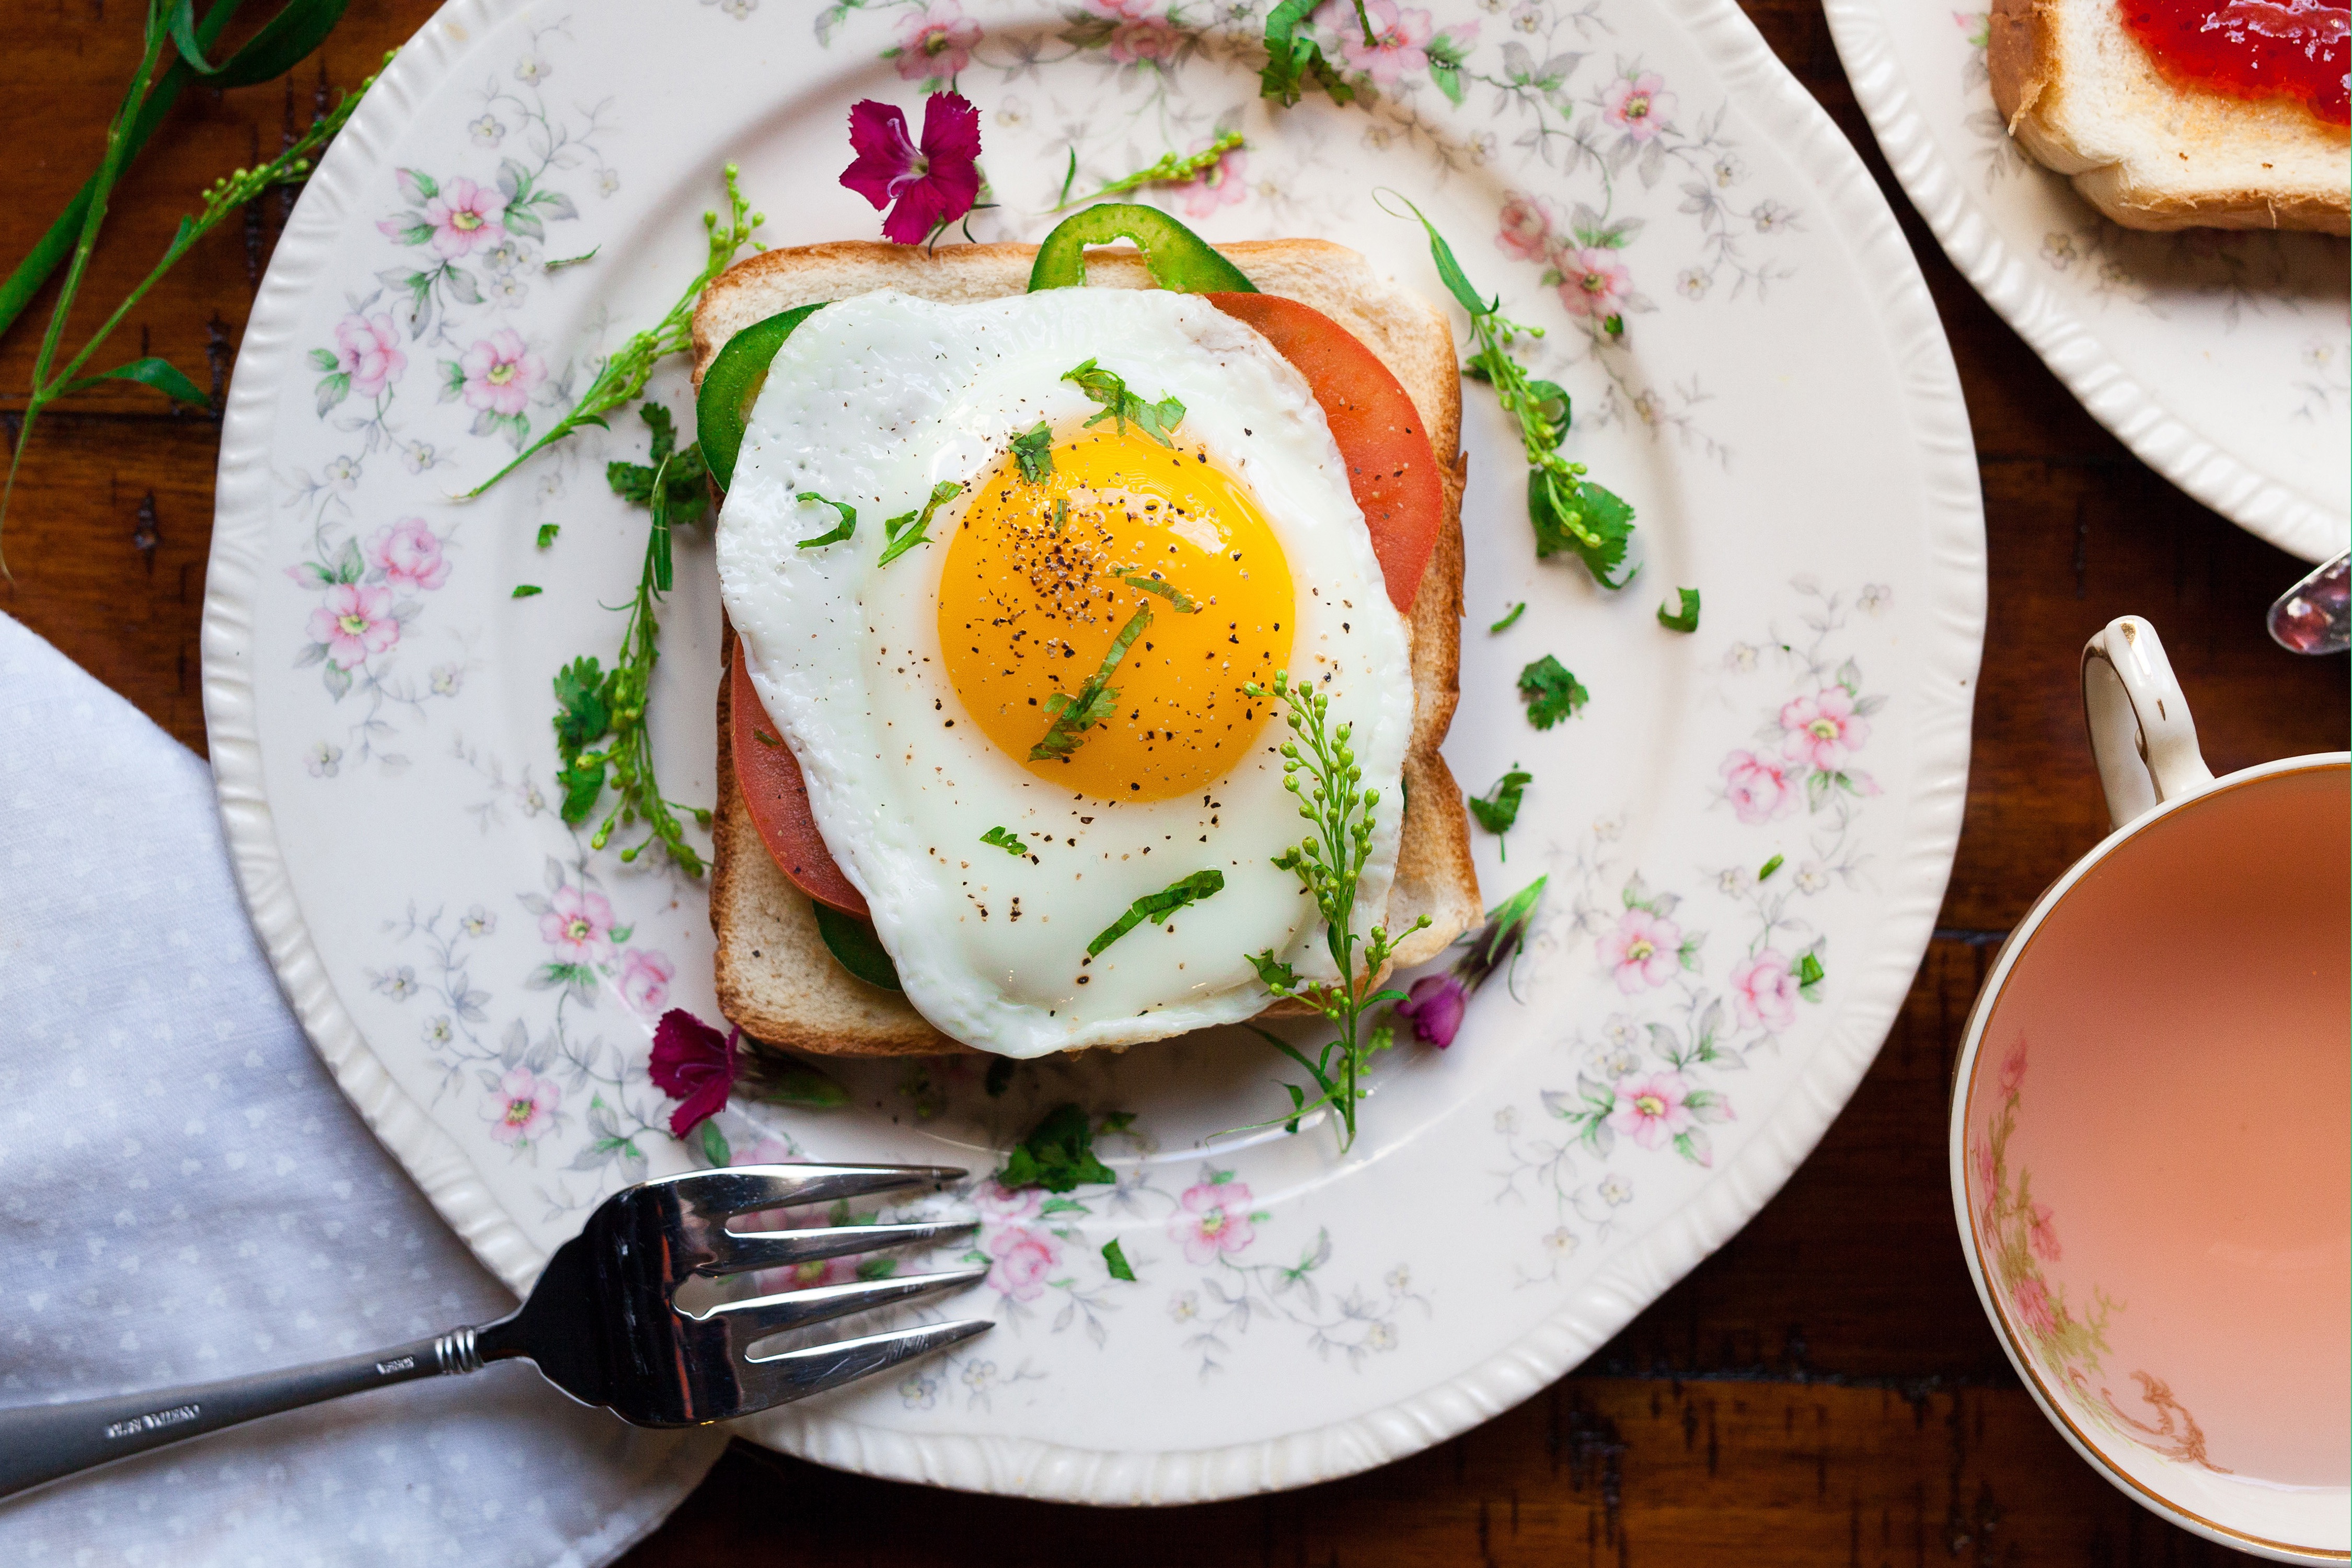
dish, food, cuisine, fried egg, ingredient, egg, breakfast, poached egg, produce, brunch, comfort food, meal, Labskaus, recipe